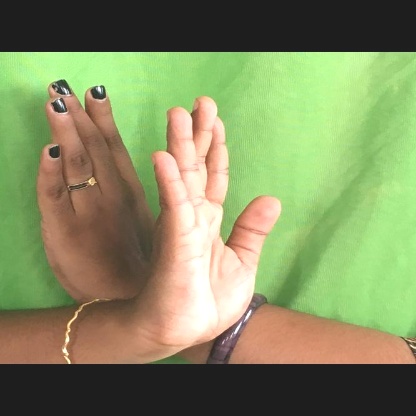
Mudra: Swastikam